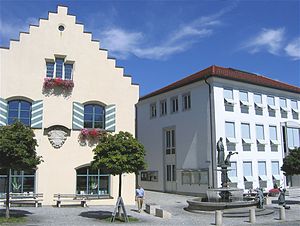
Holzkirchen (Oberbayern)
Holzkirchens gamle og nye rådhus, og bybrønden
Holzkirchen er en købstad i Landkreis Miesbach i Regierungsbezirk Oberbayern i den tyske delstat Bayern.